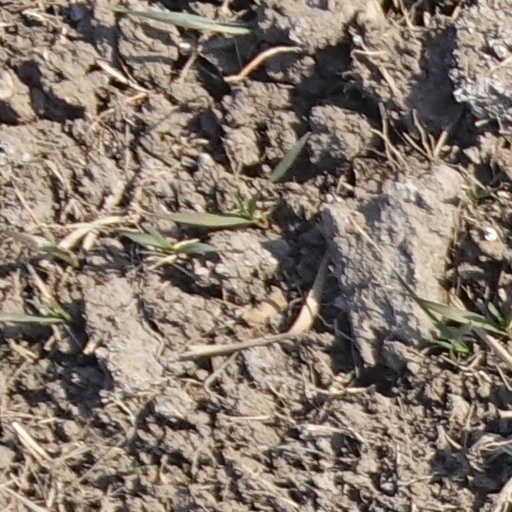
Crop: wheat